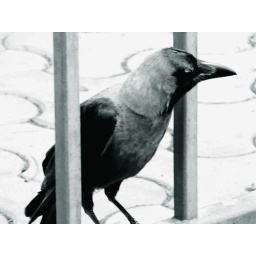
... at the pavement barrier - almost questioning passersby &amp;quot;Quo Vadis&amp;quot; I was in the car - hence the toppish view.